List of populated places in Kırıkkale Province

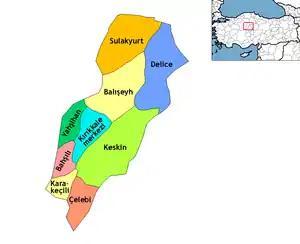
Kırıkkale Province

Below is the list of populated places in Kırıkkale Province, Turkey by the districts. In the following lists first place in each list is the administrative center of the district.